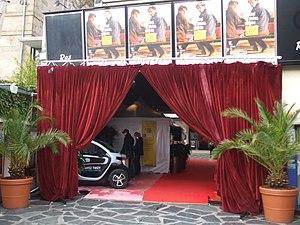
L'entrée du cinéma Rex à Brive la Gaillarde, France, lors du 9 è festival du film de moyen métrage, le 15 avril 2012
Le festival du cinéma de Brive, également intitulé Rencontres internationales du moyen métrage, est un festival cinématographique annuel présentant une sélection de films de moyens métrages et organisant des rencontres autour de ce format à Brive-la-Gaillarde. Il se déroule courant avril au cinéma Rex et dans différents lieux de la ville.